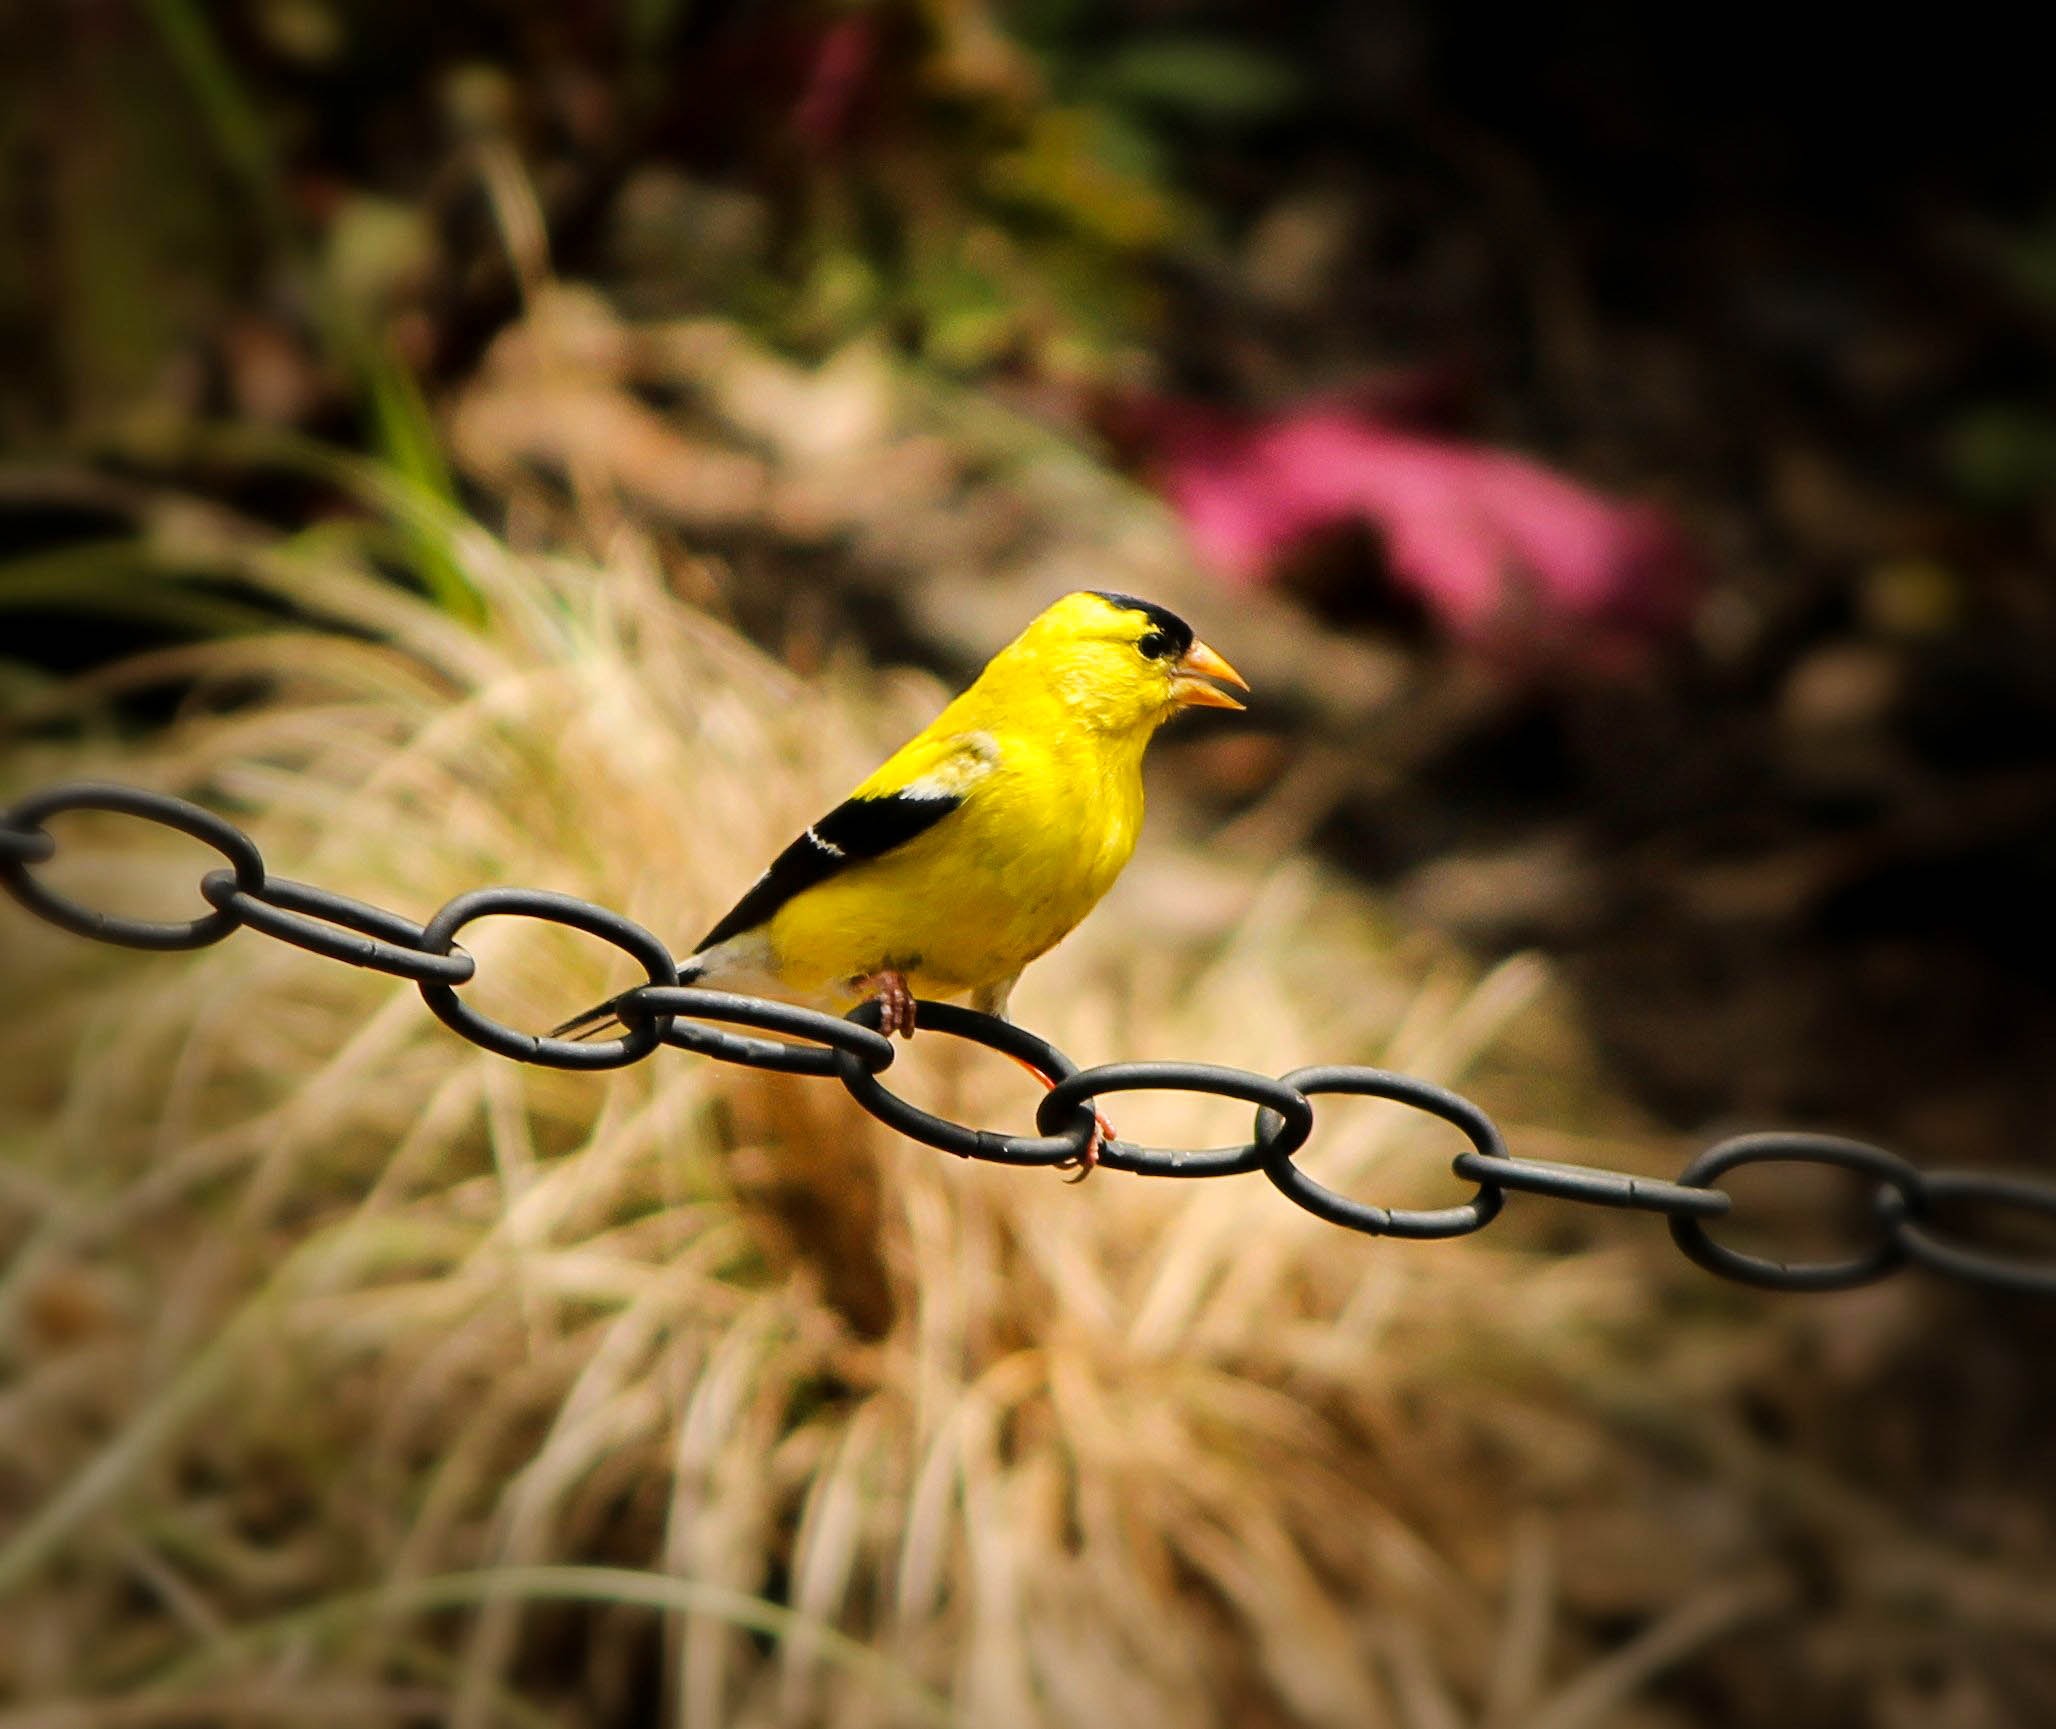
nature, outdoor, wilderness, branch, bird, leaf, flower, animal, fly, male, wildlife, wild, spring, beak, mammal, freedom, yellow, flora, feather, avian, fauna, majestic, close up, wings, vertebrate, creature, finch, macro photography, yellow bird, old world flycatcher, song bird, american goldfinch, spinus tristis, perching bird